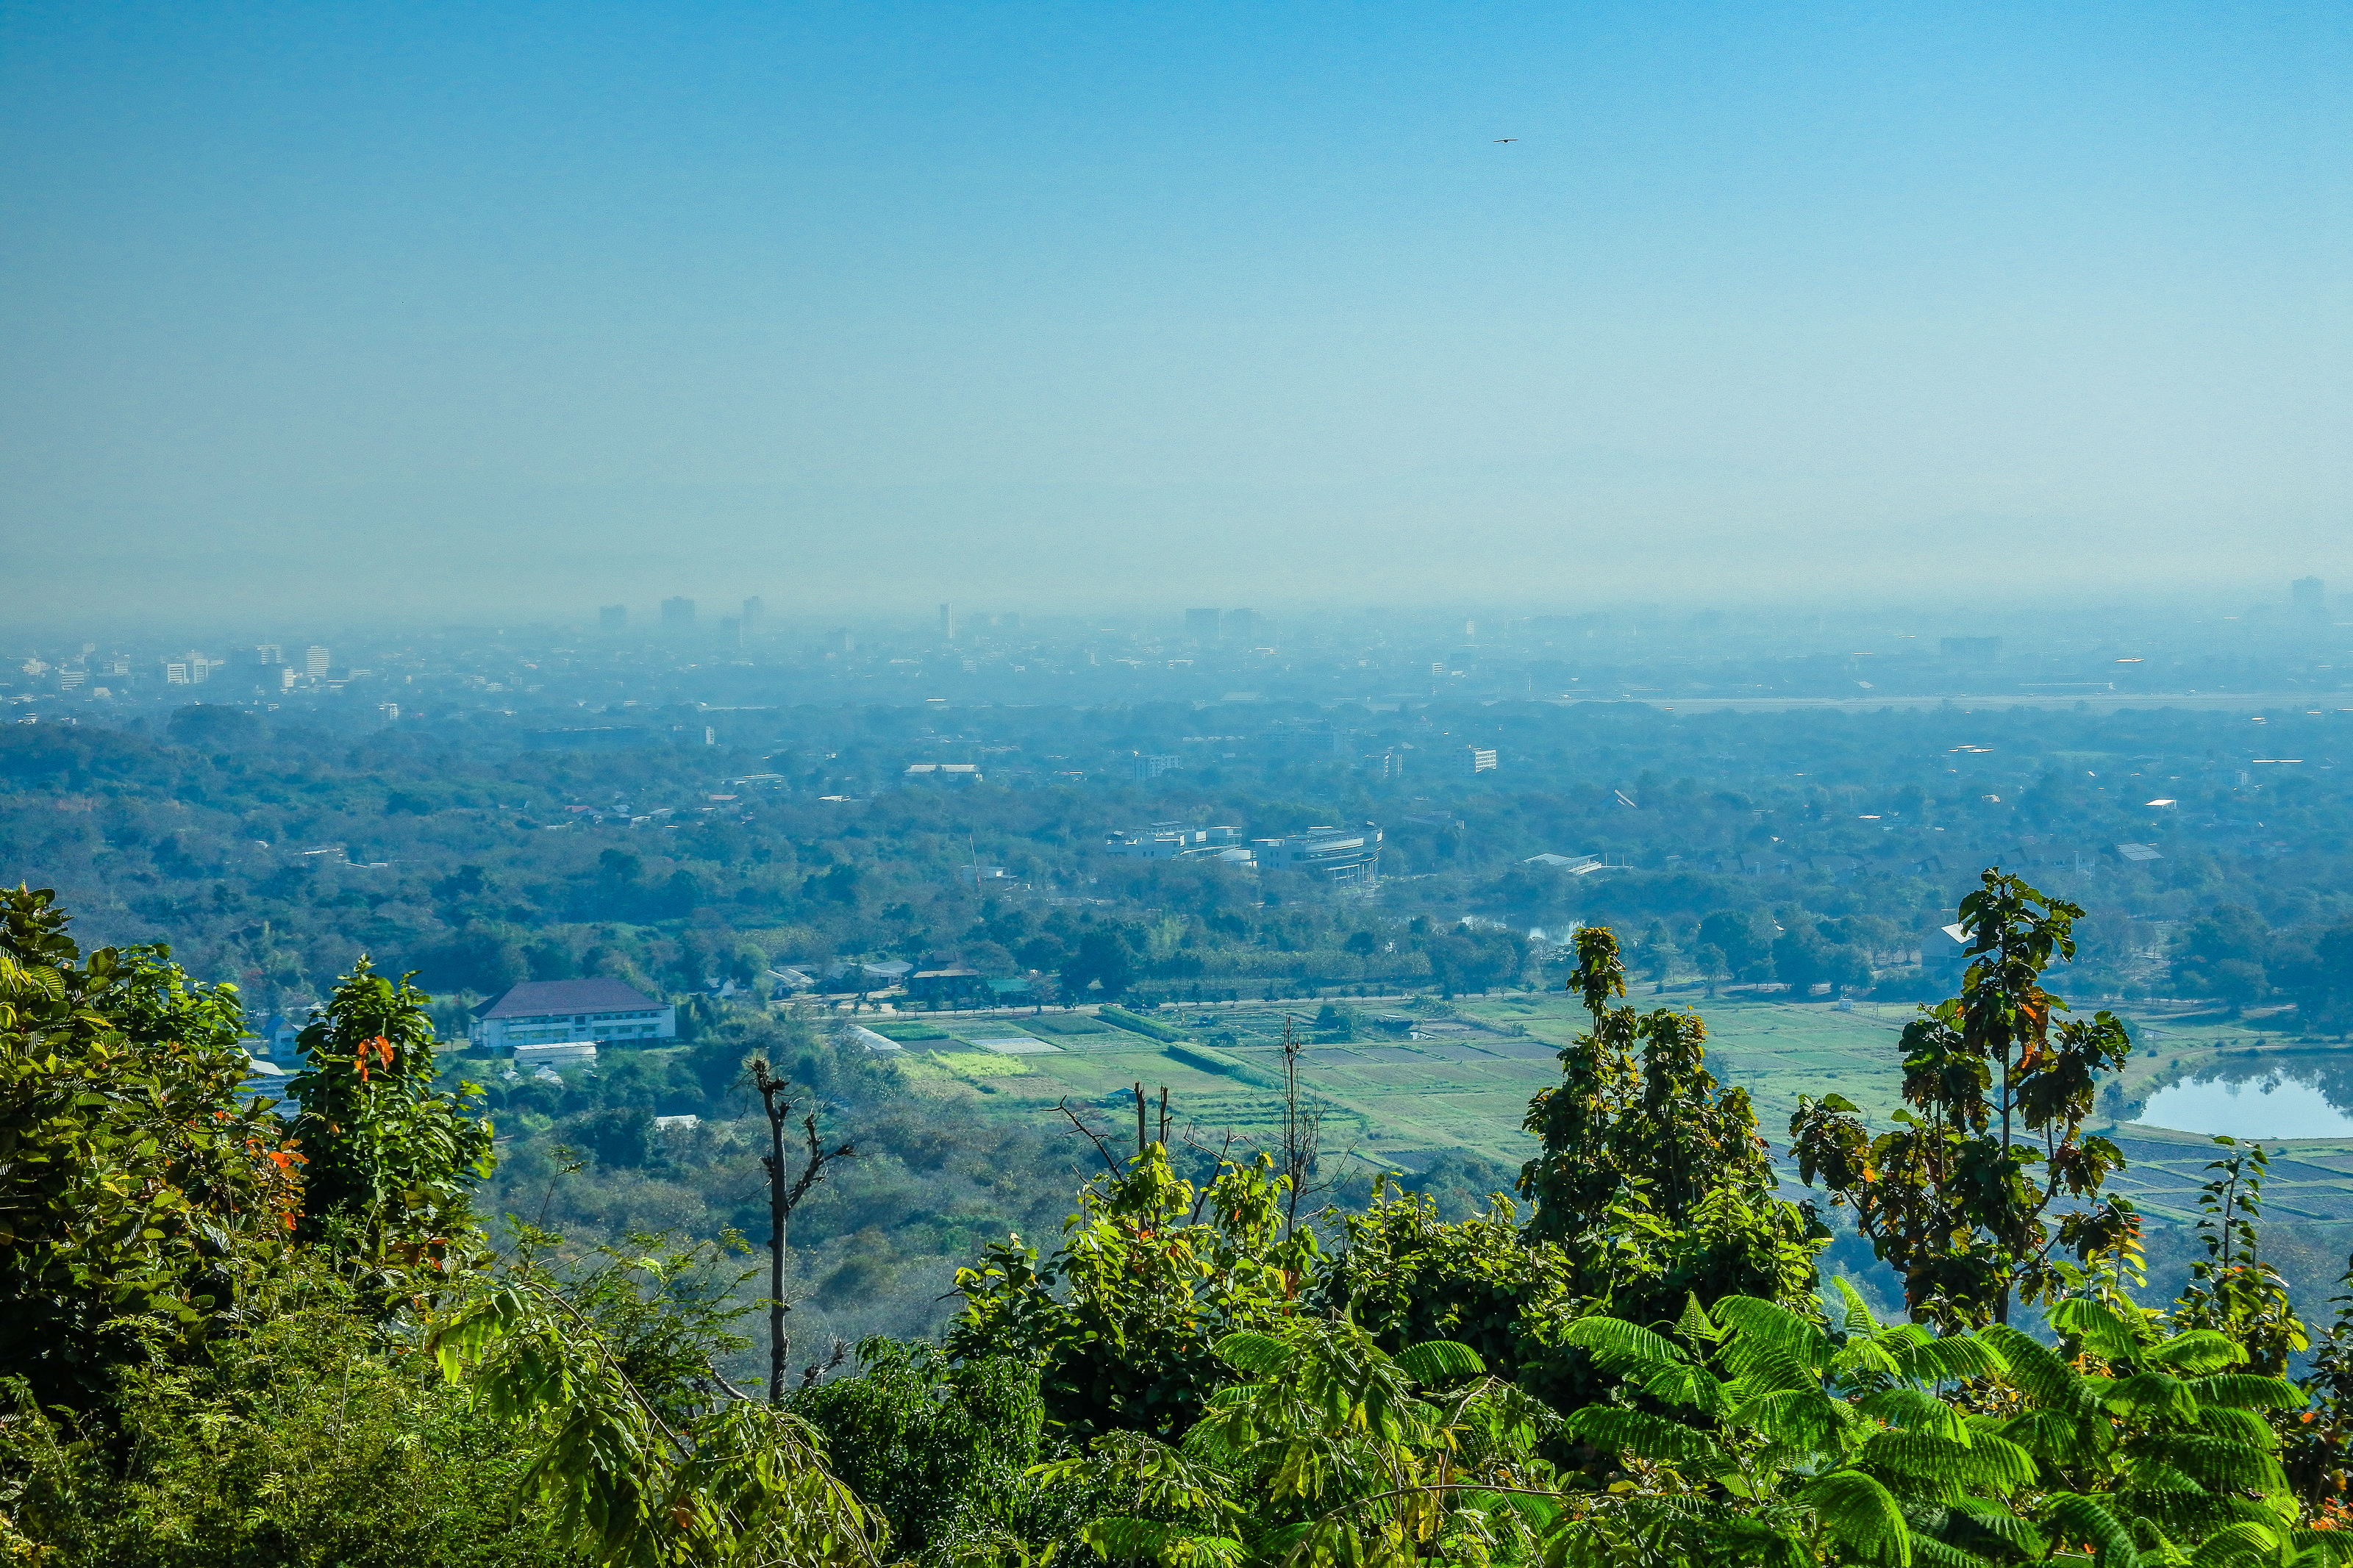
symbol, building, cloud, beautiful, white, buddha, temple of the golden mountain, thailand, yunnan, golden, landmark, sky, image, old, temples, bangkok, thai, brown, ancient, stupa, traditional, background, peace, tibetan, worship, religious, city, tourism, twilight, gold, wat doi kum, chiang mai, wat phra that doi kham, place, architecture, art, famous, asia, asian, wat, buddhism, religion, pagoda, outdoors, prayer, culture, buddhist, temple, travel, vegetation, nature, hill station, mountainous landforms, hill, atmospheric phenomenon, natural landscape, tree, mountain, nature reserve, wilderness, biome, forest, mountain range, horizon, mount scenery, leaf, tropical and subtropical coniferous forests, ridge, landscape, rainforest, plant, jungle, sea, valdivian temperate rain forest, vacation, national park, plain, temperate broadleaf and mixed forest, road, alps